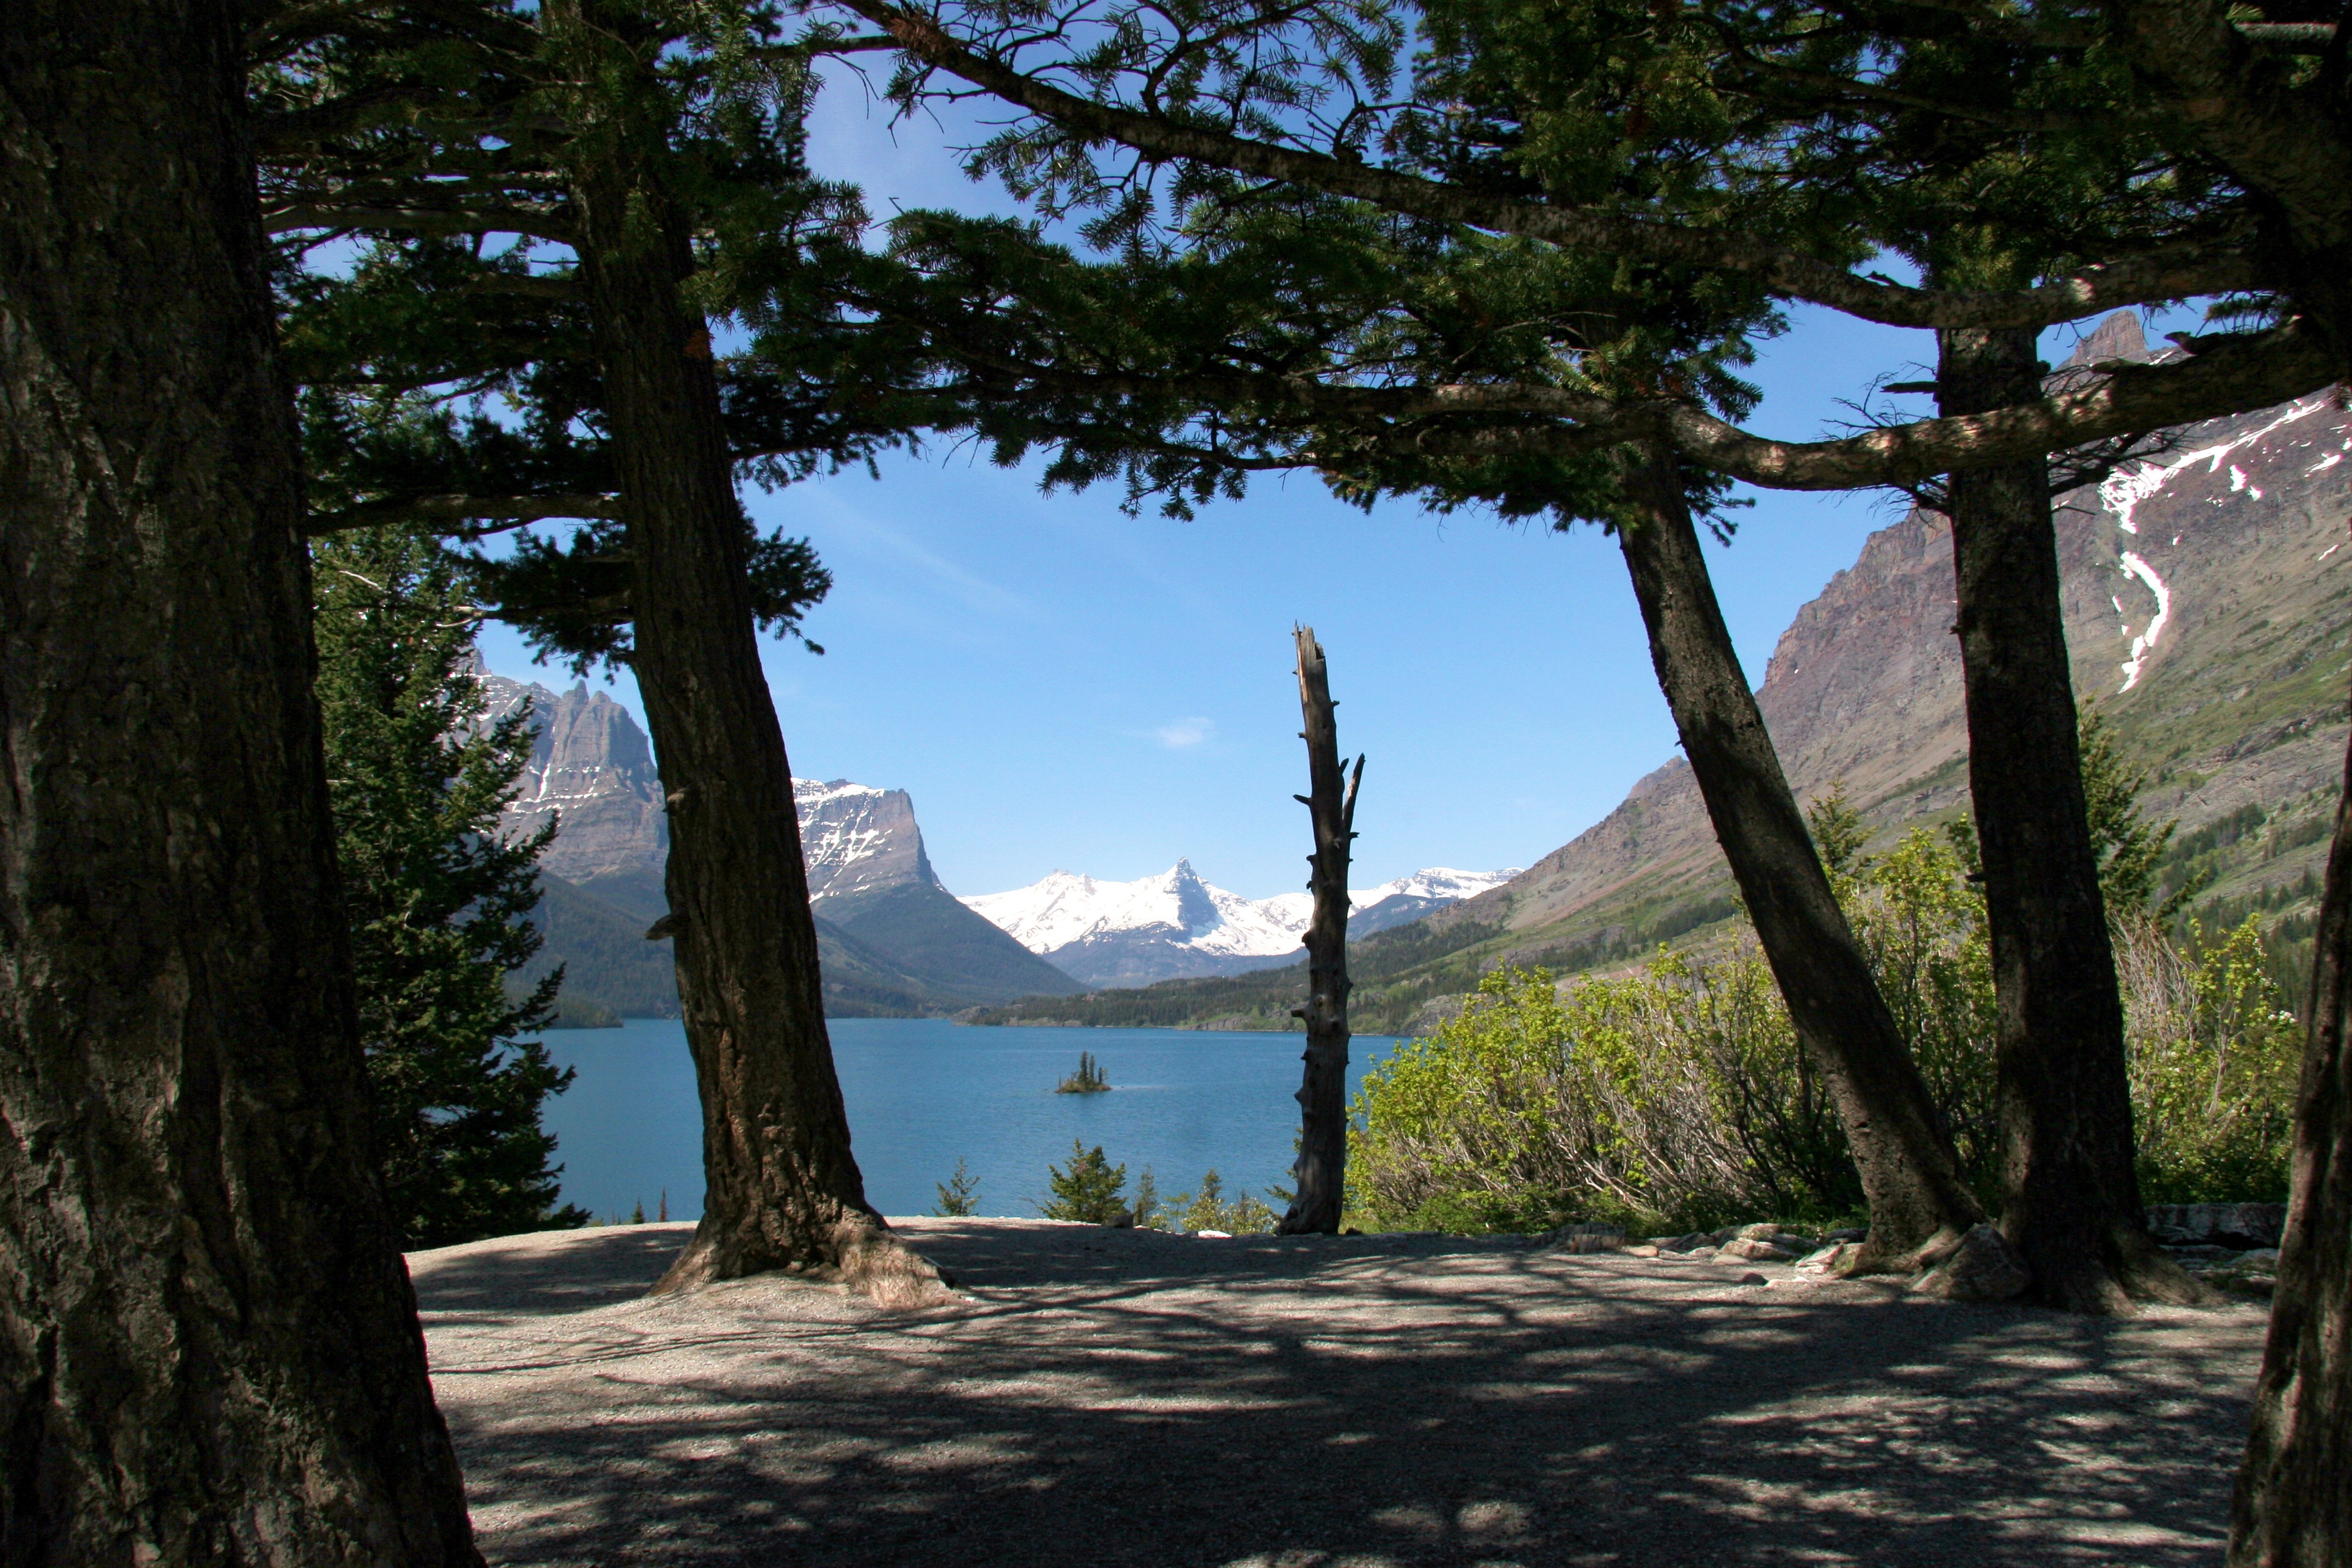
landscape, tree, nature, forest, rock, wilderness, mountain, snow, trail, lake, valley, scenic, park, trees, outside, mountains, habitat, montana, glacier national park, lake water, woody plant